Japanese cruiser Asama

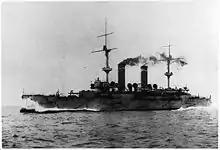
"Asama" at sea, c. 1904

On the morning of 10 August 1904, "Asama" was coaling when the Russians sortied from Port Arthur in another attempt to reach Vladivostok. The ship was not in position to join the battle until around 19:00 when she opened fire at a range of from the damaged Russian battleship "Poltava". The shell fell short and the Russian cruisers came to the support of the battleship so that by 19:25, "Asama" hotly engaged with the Russian ships at a range of . Despite the arrival of the elderly cruisers of Rear Admiral Hikohachi Yamada's 5th Division around 19:30, "Asama" was forced to disengage when the other Russian battleships came within range. The following morning she met up with Tōgō's 1st Division and then rejoined the 3rd Division. On 14 August, the 3rd Division was ordered to Qingdao to confirm that the Germans had indeed interned the battleship and three destroyers that had taken shelter there after the battle. After their return, they were reassigned to the blockade of Port Arthur.